Attilio Cubeddu

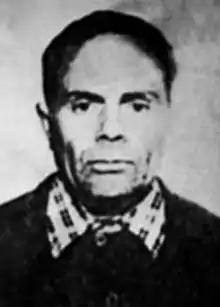

Attilio Cubeddu (born 2 March 1947) is a criminal from Sardinia who was a member of Anonima sarda, a term used for bandits engaged in various kinds of crime in the island, in particular kidnapping, from the 1960s onward. Since 1997, he has been on the list of most wanted fugitives in Italy of the Ministry of the Interior since his escape from the prison of Badu 'e Carros in Nuoro, where he was detained for murder and kidnapping.